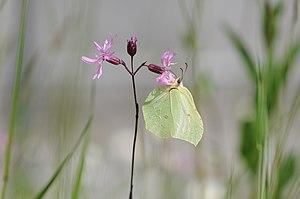
Le Citron (Gonepteryx rhamni) est un insecte lépidoptère de la famille des piéridés, et de la sous-famille des Coliadinae. Il vit en Europe, en Afrique du nord et en Asie.